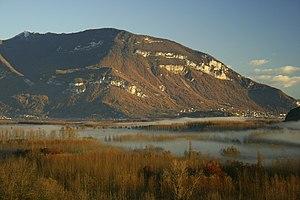
Brume sur le marais de Lavours (vue vers le nord). Au fond le Grand Colombier, à droite Culoz.
La réserve naturelle nationale du Marais de Lavours est une réserve naturelle nationale située en région Auvergne-Rhône-Alpes. Classée en 1984, elle occupe une surface de 473 hectares et protège un ensemble de marais en bordure du Rhône.
Le Grand Colombier est un sommet du massif du Jura, dans le département français de l'Ain, culminant à une altitude de 1 534 mètres.